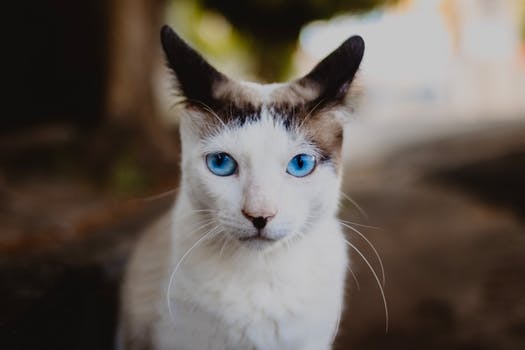
Label: No Watermark